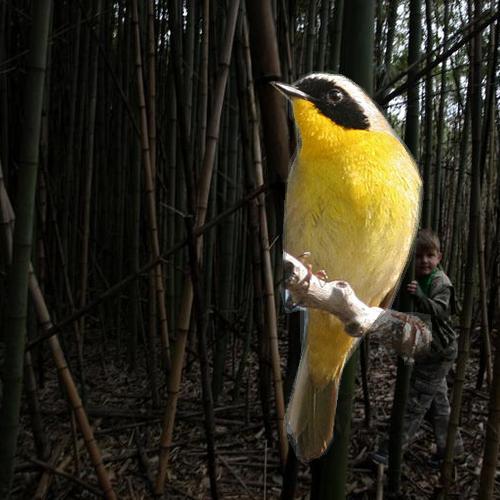
Bird species: Common_Yellowthroat
Bird type: landbird
Background: land